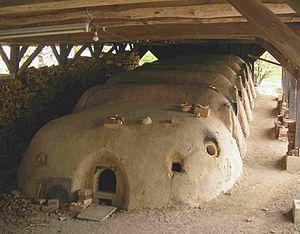
Le four dragon ou four longyao est une forme traditionnelle de four à bois utilisée en particulier dans le sud de la Chine pour produire la céramique chinoise.
Un four à bois est un four utilisant, comme combustible, le bois et dans lequel les cendres végétales peuvent également, dans certains cas, être utilisées à des fins de glaçure.